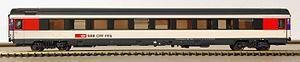
Voiture de 2ème classe de type UIC-Z1 des CFF, vue côté couloir (sans fenêtre en vis-à-vis des toilettes), en livrée IC-2000
Matériel non motorisé des CFF : voiture CFF et voiture-pilote en service aux Chemins de fer fédéraux suisses.